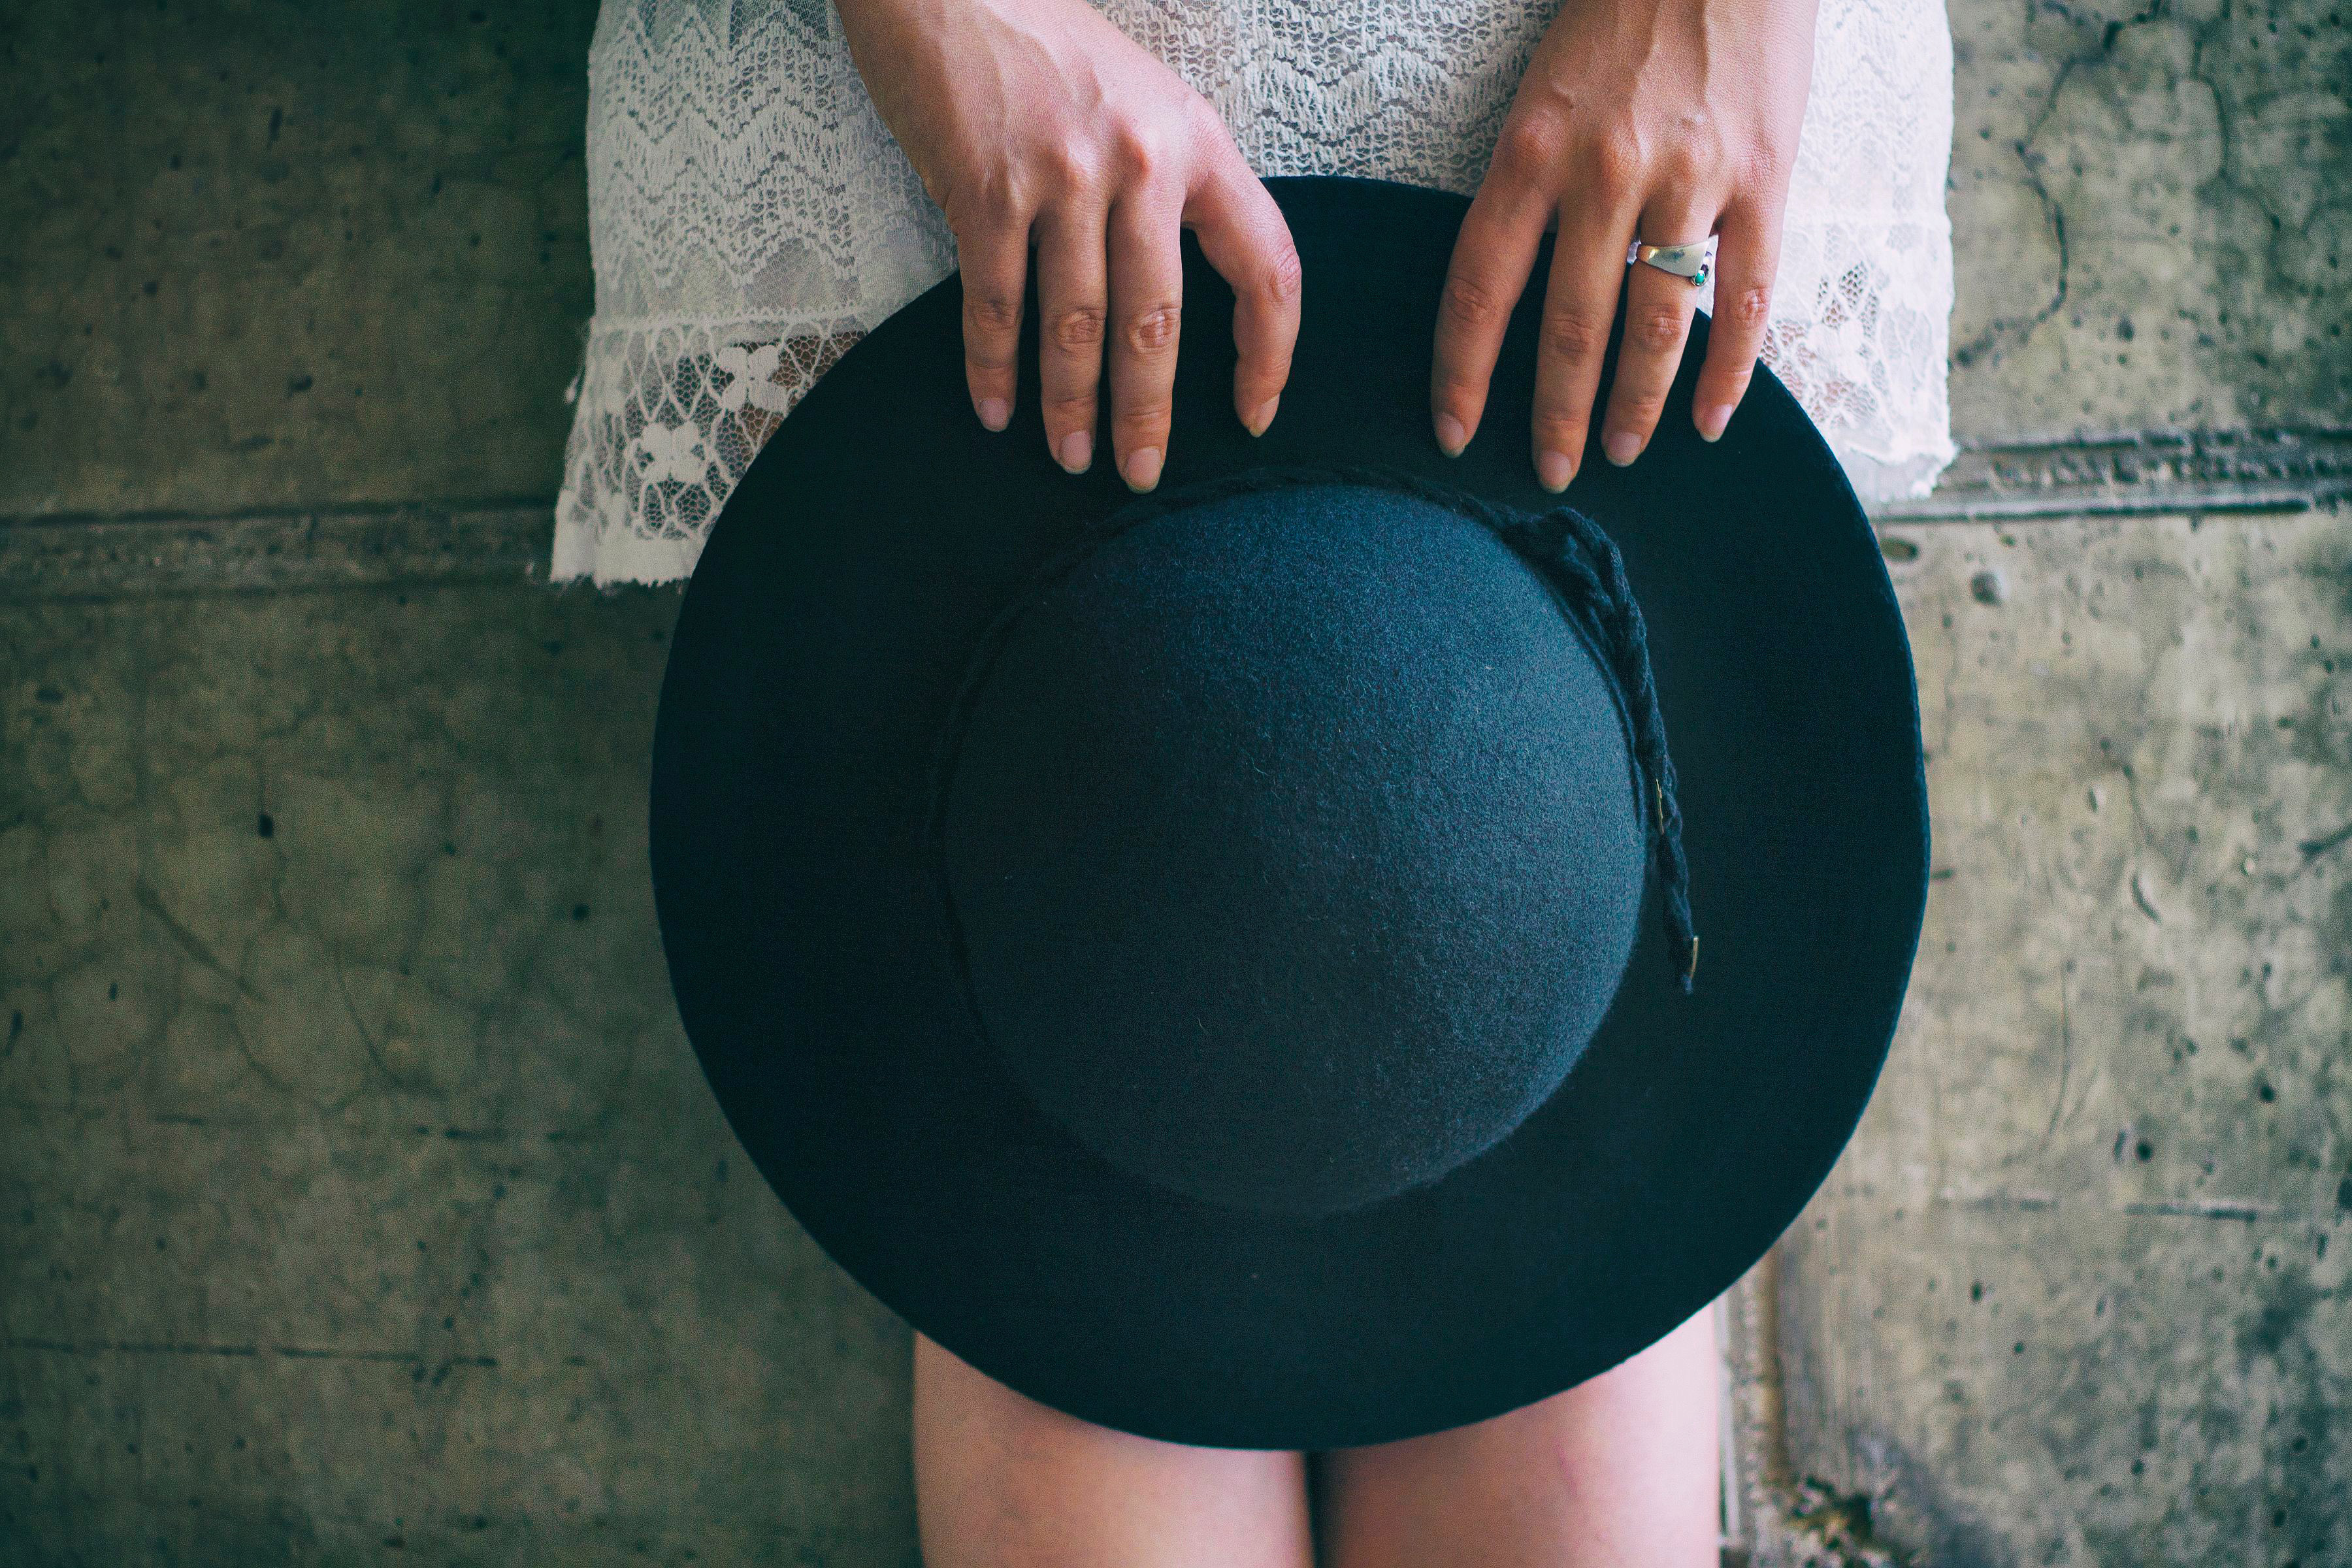
black, clothing, green, leg, hand, jeans, headgear, hat, waist, thigh, t shirt, circle, denim